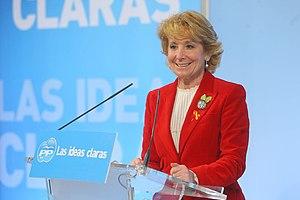
Ana Mato Adrover [ˈana ˈmato aðɾoˈβɛɾ] est une femme politique espagnole, membre du Parti populaire, née le 24 septembre 1959 à Madrid.